Howard G. Bunker

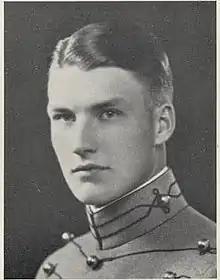
As a West Point cadet

Howard Graham Bunker (26 April 1905 – 24 February 1994) was a major general in the United States Air Force. During World War II he served with the United States Strategic Air Forces in Europe. After the war he was involved with nuclear weapons, commanding the 428th Army Air Forces Base Unit and later the Special Weapons Command at Kirtland Air Force Base, after which he served as the Assistant Deputy Chief of Staff of Operations for Atomic Energy, and was one of the two Air Force members of the Military Liaison Committee of the United States Atomic Energy Commission from 1951 to 1954. Later in his career he served in the office of the Inspector General of the Air Force.